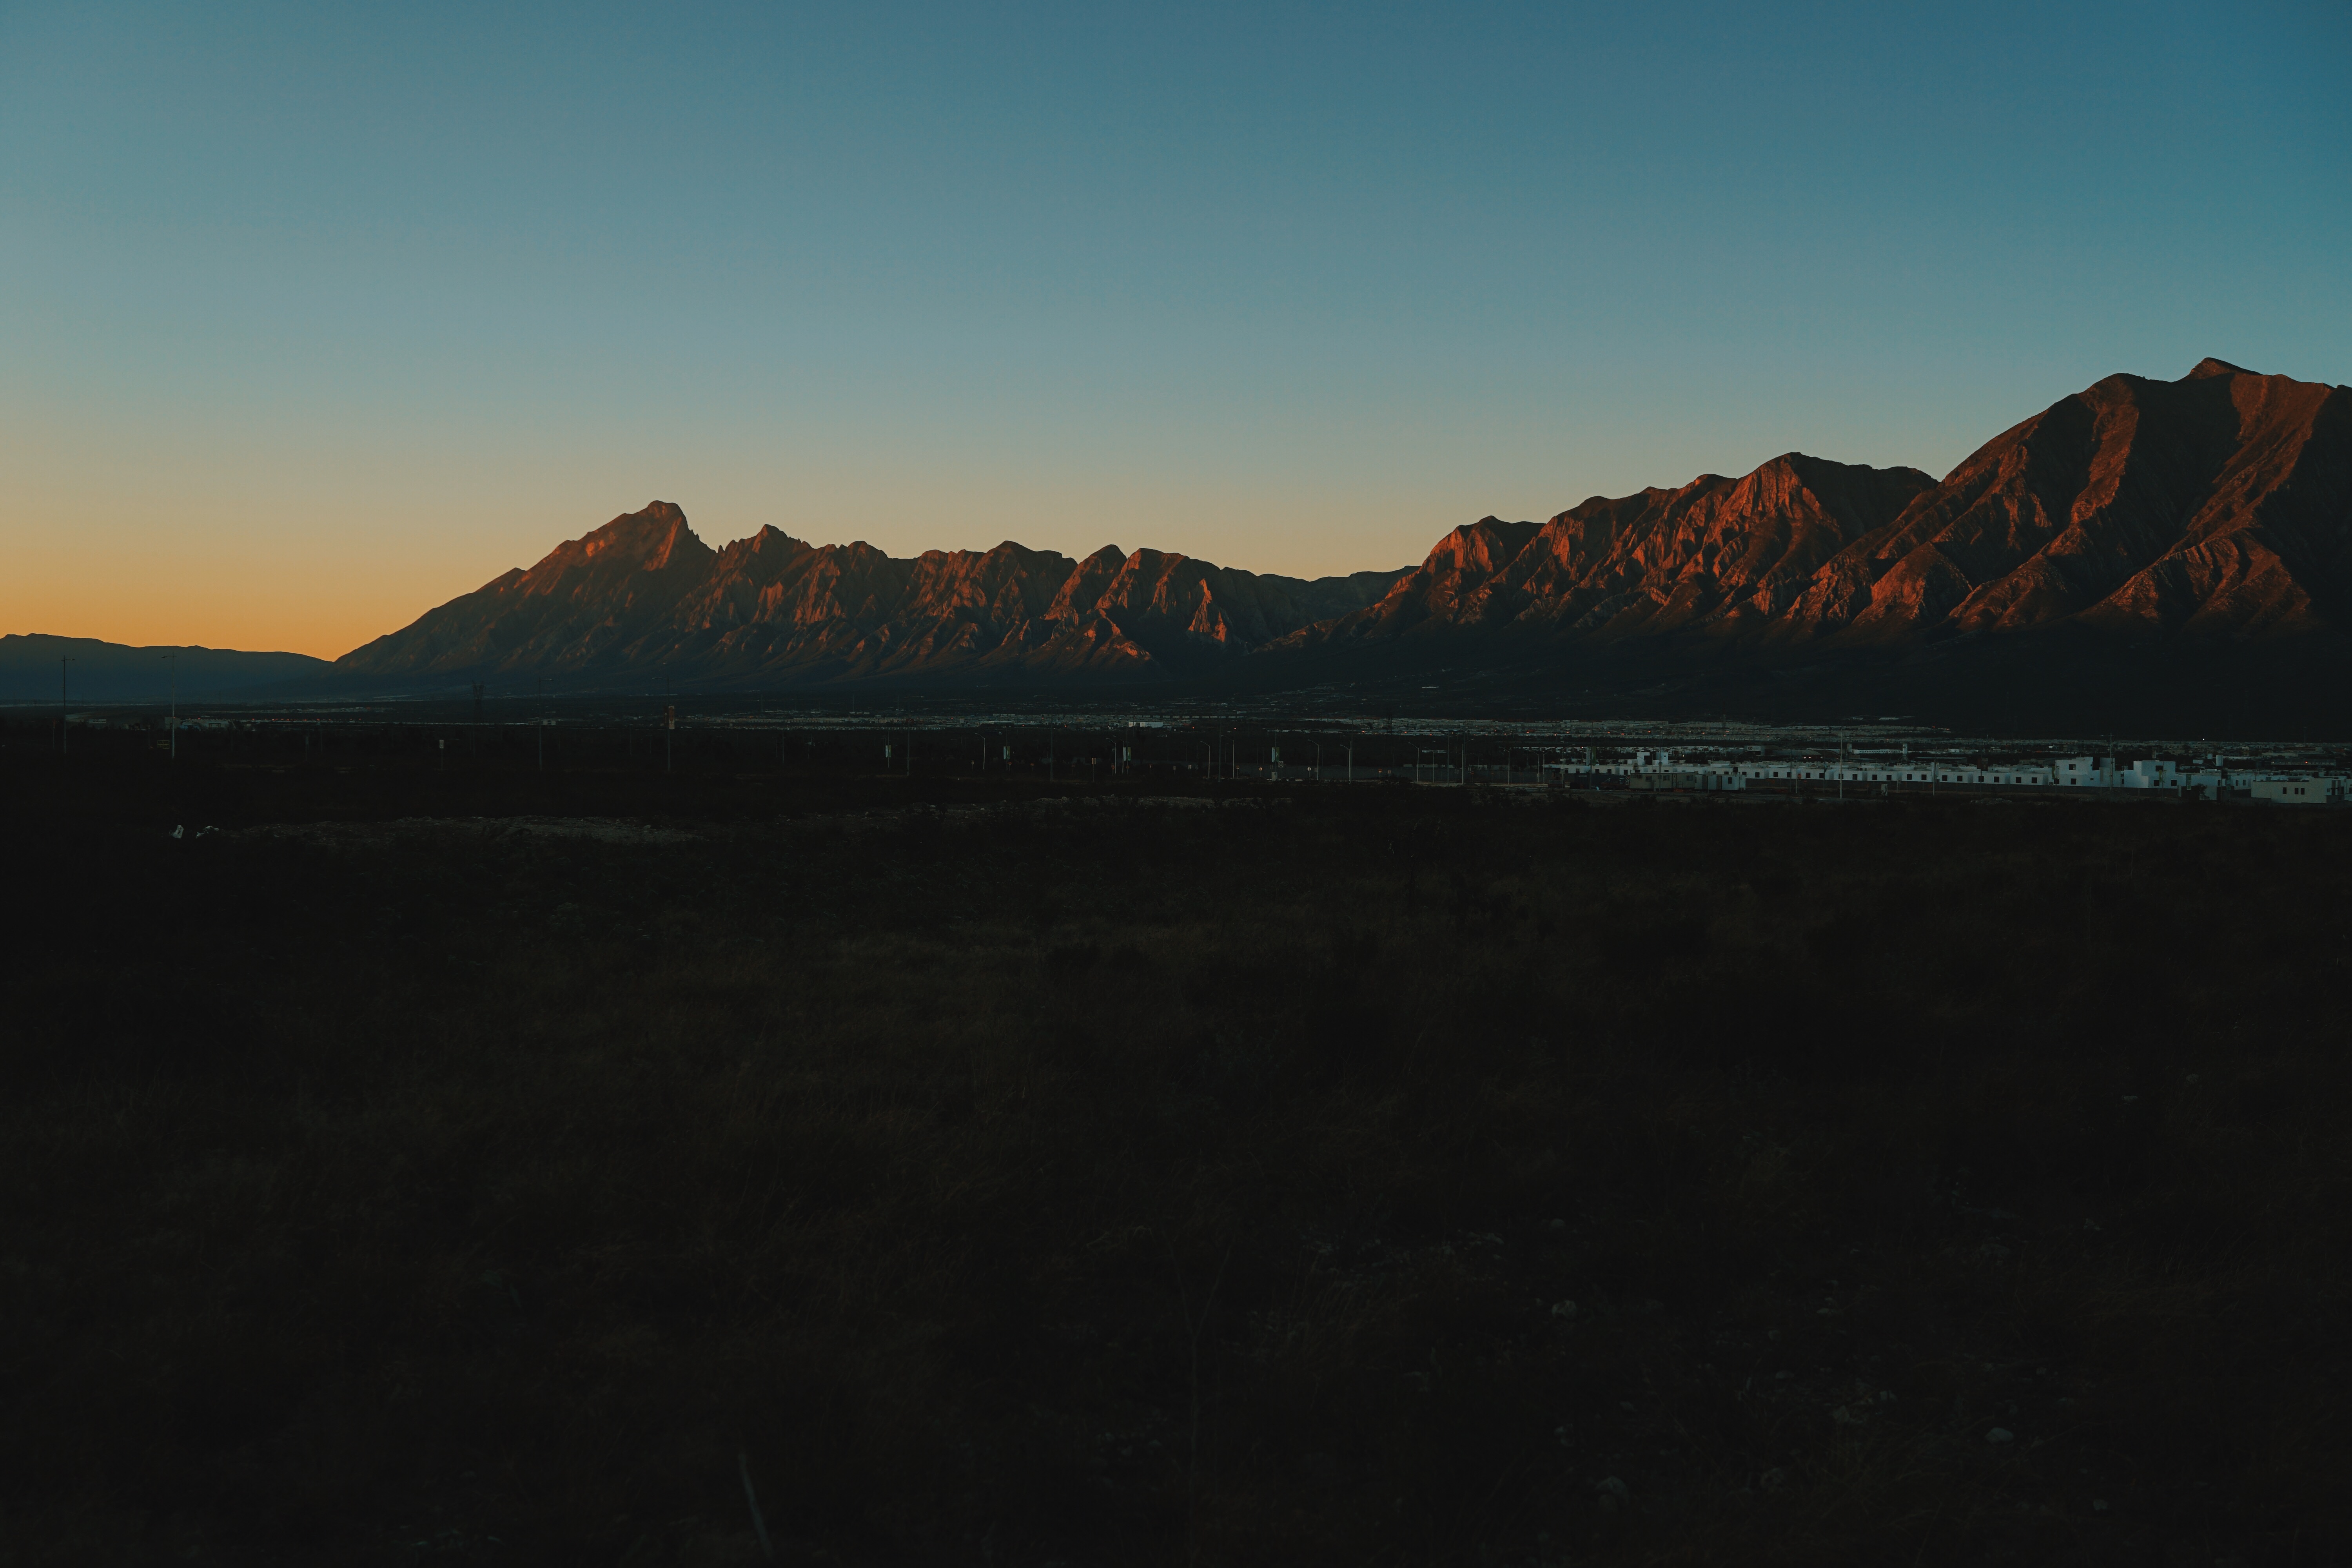
landscape, sea, horizon, mountain, cloud, sunrise, sunset, morning, hill, dawn, mountain range, dusk, evening, plateau, loch, landform, geographical feature, atmospheric phenomenon, mountainous landforms